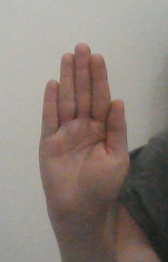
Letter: seen